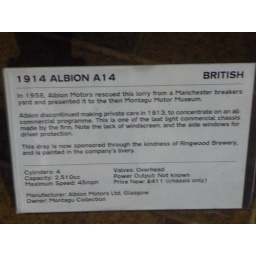
A sign describing the 1914 Albion A14 Ringwood Brewery truck seen in the National Motor Museum in Beaulieu, England